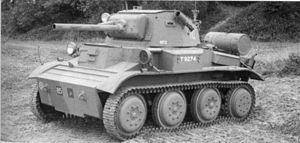
Char Tetrach britannique
Le Light Tank Mk VII, Tetrarch I était un char conçu par les Britanniques au cours de la Seconde Guerre mondiale. Prévu initialement comme blindé de reconnaissance, il fut par la suite transformé en blindé aéro-transportable.